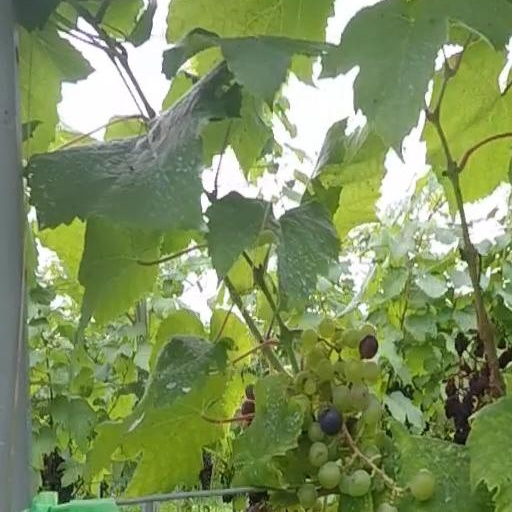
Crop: grape